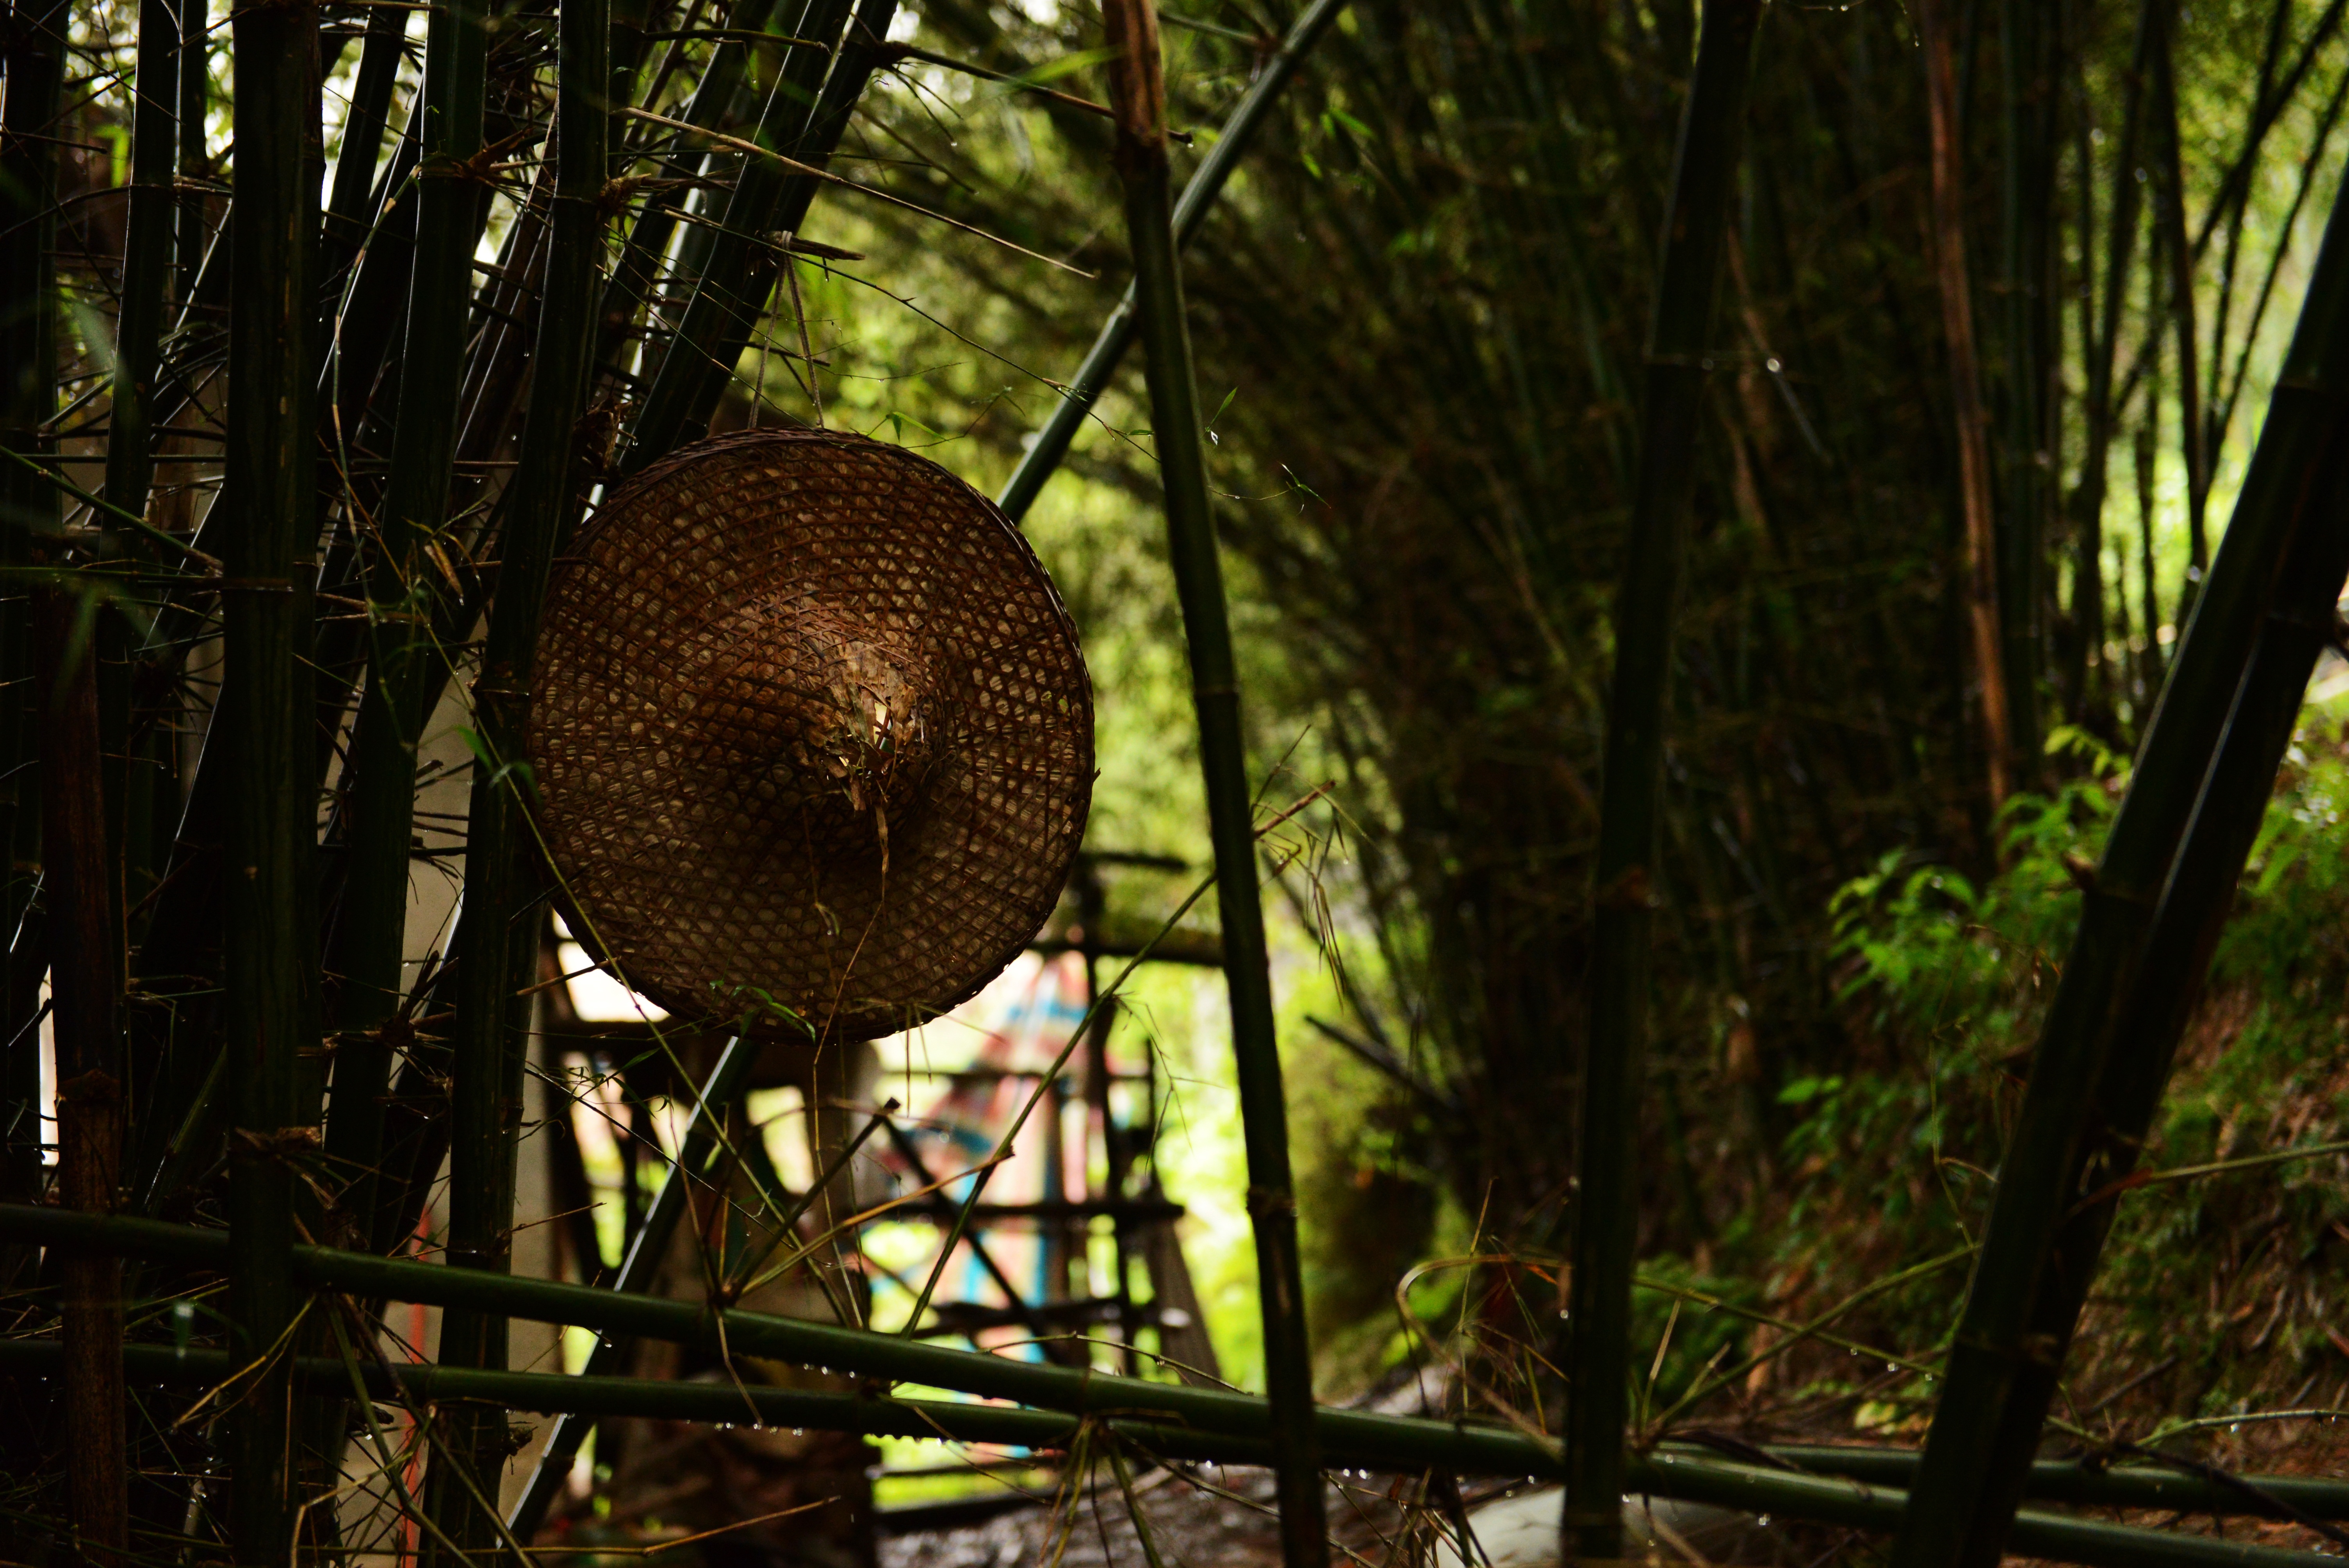
tree, nature, forest, branch, light, sunlight, morning, country, jungle, autumn, hat, woods, rainforest, woodland, habitat, bamboo, the scenery, natural environment